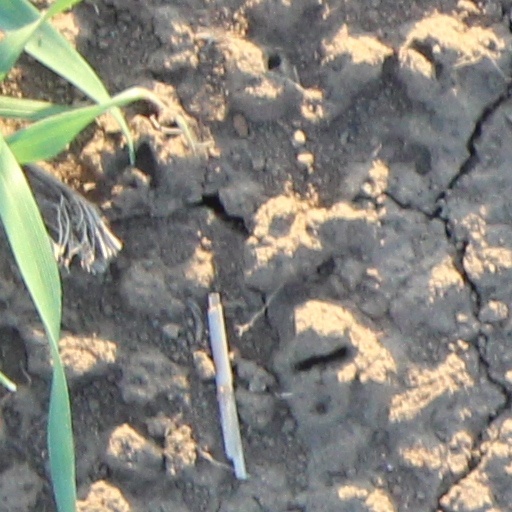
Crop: wheat